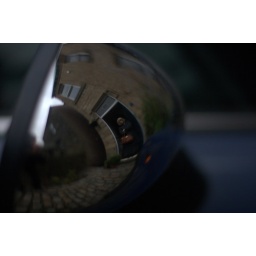
reflected in the back of her car wing mirror